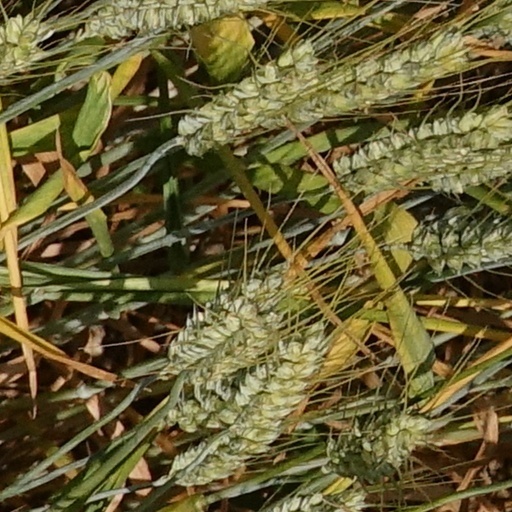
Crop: wheat